First Mongol invasion of Burma

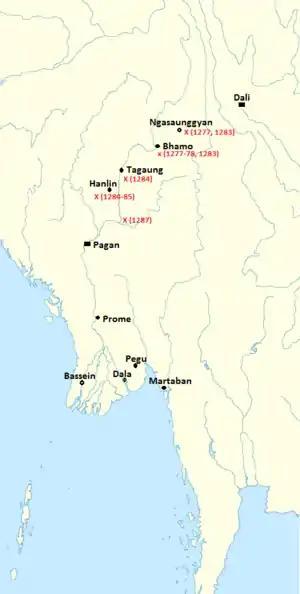
Sites of battles (1277–1287) Pagan might have also seen a battle in 1287

The first Mongol invasions of Burma (Burmese: မွန်ဂို–မြန်မာ စစ် (၁၂၇၇–၁၂၈၇); Chinese: 元緬戰爭) were a series of military conflicts between Kublai Khan's Yuan dynasty, a division of the Mongol Empire, and the Pagan Empire that took place between 1277 and 1287. The invasions toppled the 250-year-old Pagan Empire, and the Mongol army seized Pagan territories in present-day Dehong, Yunnan and northern Burma to Tagaung. The invasions ushered in 250 years of political fragmentation in Burma and the rise of ethnic Tai-Shan states throughout mainland Southeast Asia.